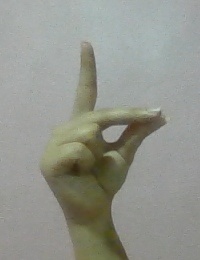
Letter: ta